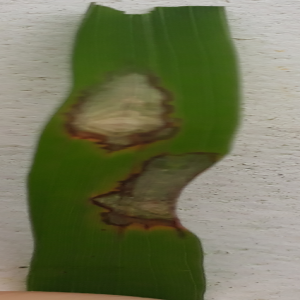
Disease: Blast